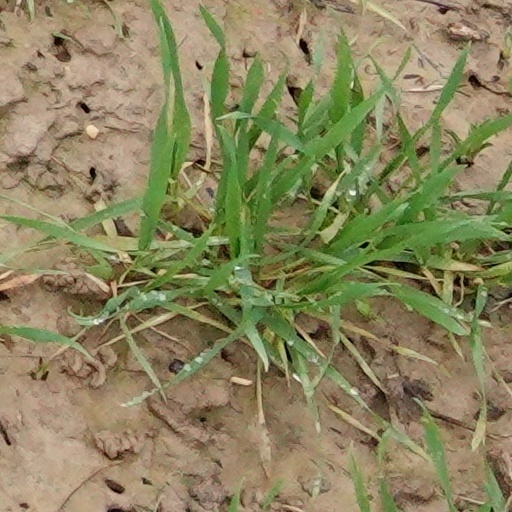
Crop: wheat